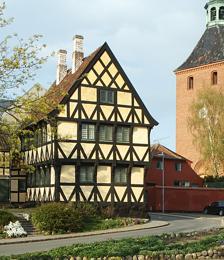
Building: Anne Hvide's House
Country: Unknown
Year built: 1560
Anne Hvide's House (1560) Anne Hvide's House ( Danish : Anne Hvides Gård ) is a two-storey, half-timbered building in Svendborg on the Danish island of Funen . One of the oldest houses in the town, it was built in 1560 by Anne Hvide, a widow of noble descent. It was used as an inn from 1837 to 1867. After being restored in 1916, it became a museum with exhibitions relating to the history of Svendborg. Background Anne Hvide was the second last of the famous Danish Hvide clan founded by Skjalm Hvide in the 11th century. She was the wife of nobleman Jesper Friis who successfully led the artillery against the Lübeckers at Karnan near Helsingborg . At the time of his death in 1558, he and his wife lived in Rødkilde, an old manor house near Ulbølle to the west of Svendborg.  Like many other ladies of her day, Anne Hvide wanted a house in the town where she could spend the winter months. On a plot she acquired near the Church of Our Lady , she and her husband began building a residence in 1557. Architecture Built in the Renaissance style, the house is an eight-bay, two-storey half-timbered structure with a shallow cellar. The red-tiled roof slopes at an angle of 60 degrees. The timbering is painted black while the panels consist of patterned brickwork. The carved door out to Fruestræde stands at the top of four steps with iron railings. In 1978, the house was repainted in its original ochre yellow. Owners Not a great deal is known about the house's ownership after Anne Hvide's death in 1577. Statesman Niels Krag of Egeskov owned the property around 1700, after which it came into the hands of his son Niels Krag until his death in 1740. It was then owned by Vice-admiral Hans Jacob Rostgaard (1685-1756) who died in the house on 2 June 1756. He was the last nobleman to live there. After exchanging hands several times, the house was acquired by Nicolaj Børgesen in 1809. After his death in 1837, his third wife, Dorothea Svendsen, continued to run it as an inn for the next 30 years, gaining a reputation as a welcoming hostess and one of the best known people in Svendborg. Her son Nicolaj Børgesen inherited the property but after emigrating to America sold it to Ludvigsen, a builder, until it was bought by Svendborg Municipality in 1900. The attic was used as an archive and the first floor became the county library. For a period, it also became the mayor's office. Museum In 1912, the building was acquired by Svendborg Amts Museum who undertook comprehensive restoration work before opening Svenborg Museum there in 1915. It operated there until 1974 when the museum moved into new premises. In the summer months, the museum now presents exhibits relating to the town's history. References